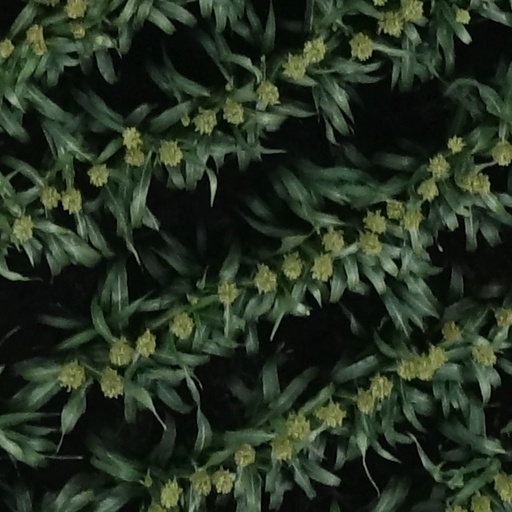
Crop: sorghum